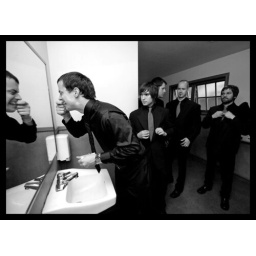
hot boys in the bathroom